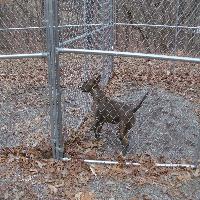
Weather: cloudy or overcast